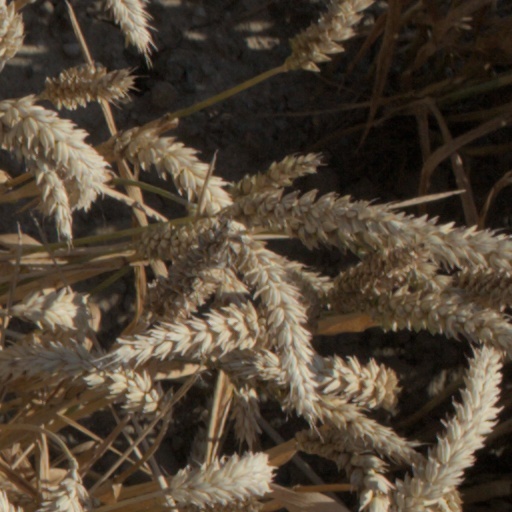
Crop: wheat